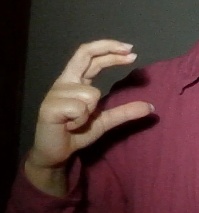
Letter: thal